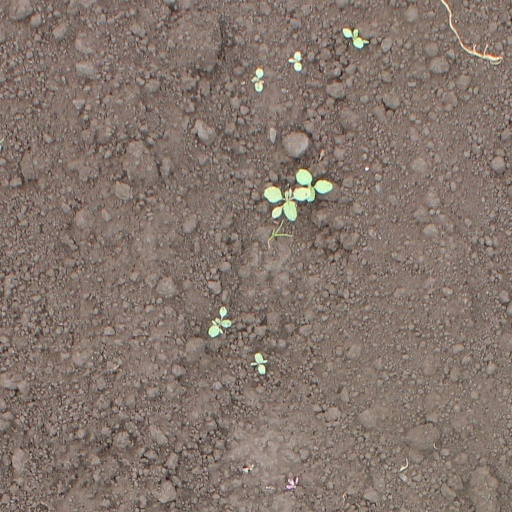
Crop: soybean